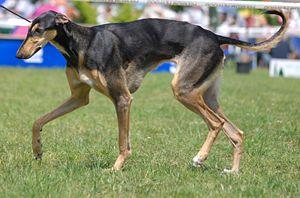
Le Lévrier Polonais est un lévrier à poil court, utilisé pour la chasse à vue. La Fédération cynologique internationale l'a répertorié dans le groupe 10, section 3, standard nᵒ 333.